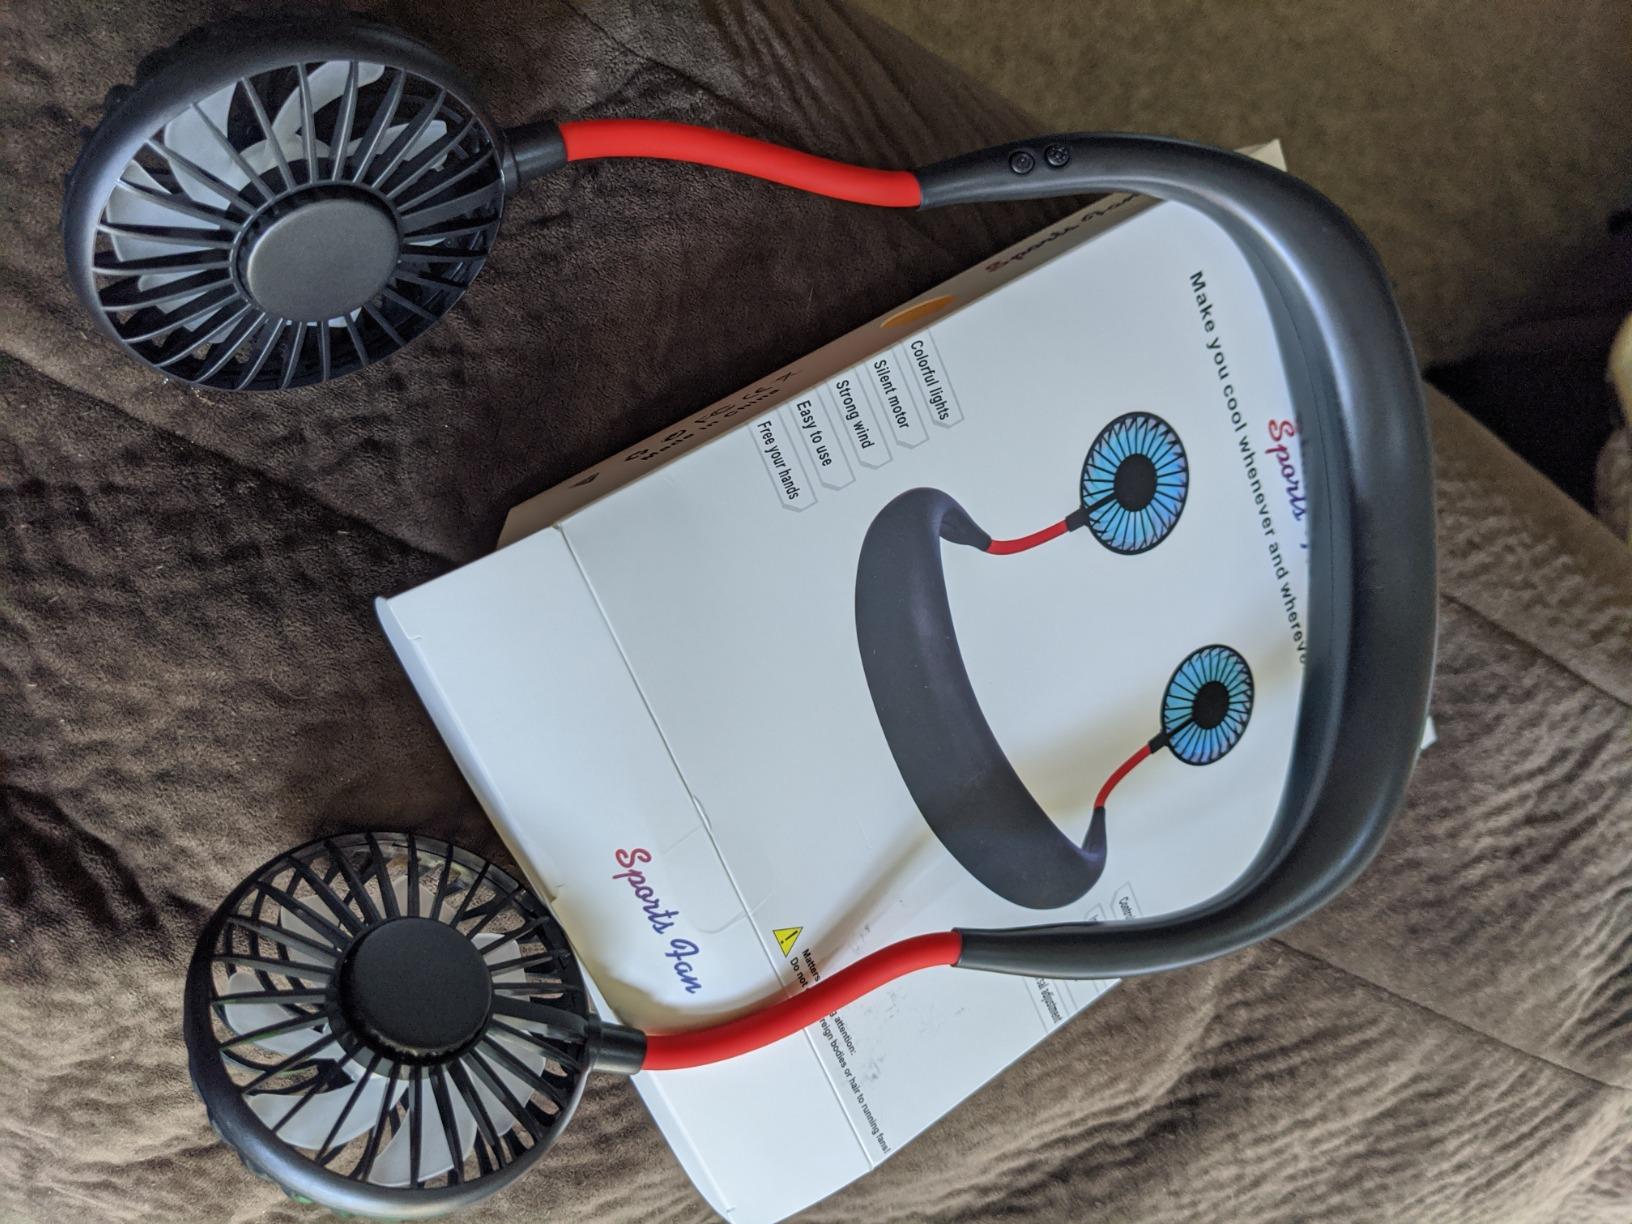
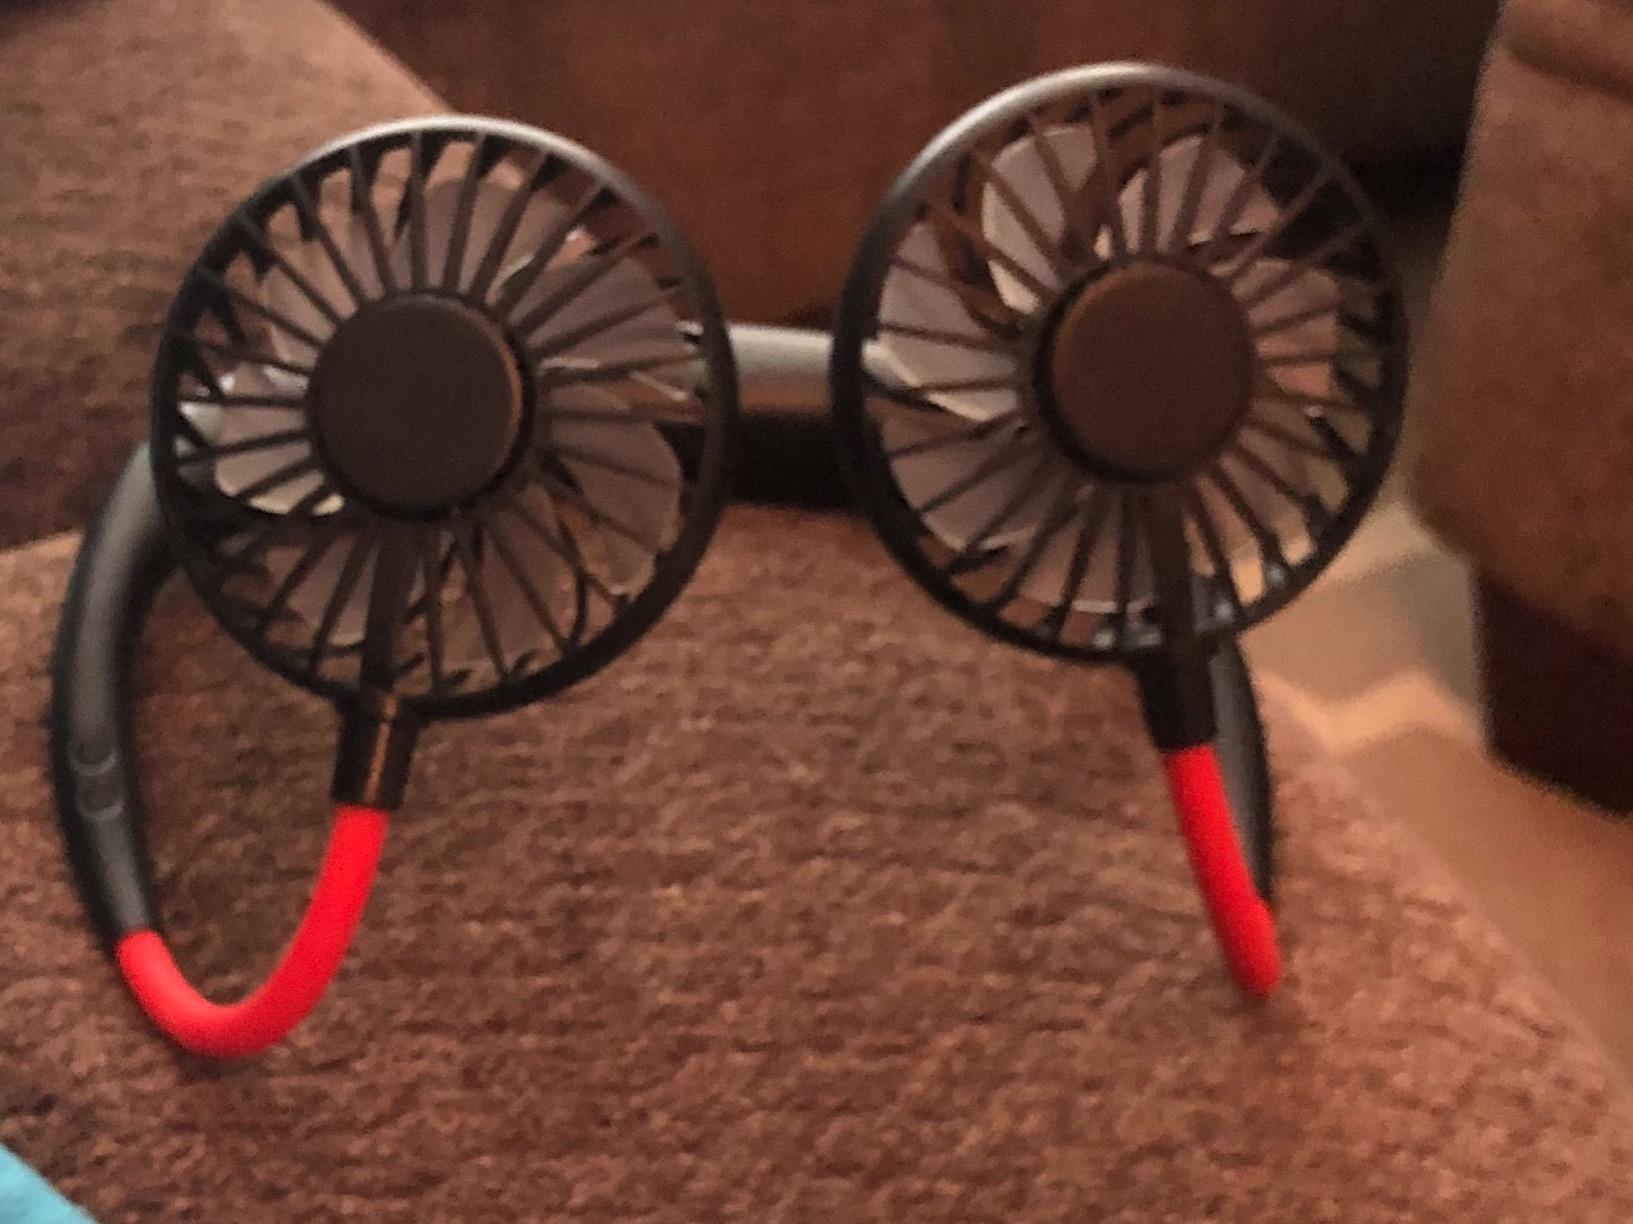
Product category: fan
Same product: yes